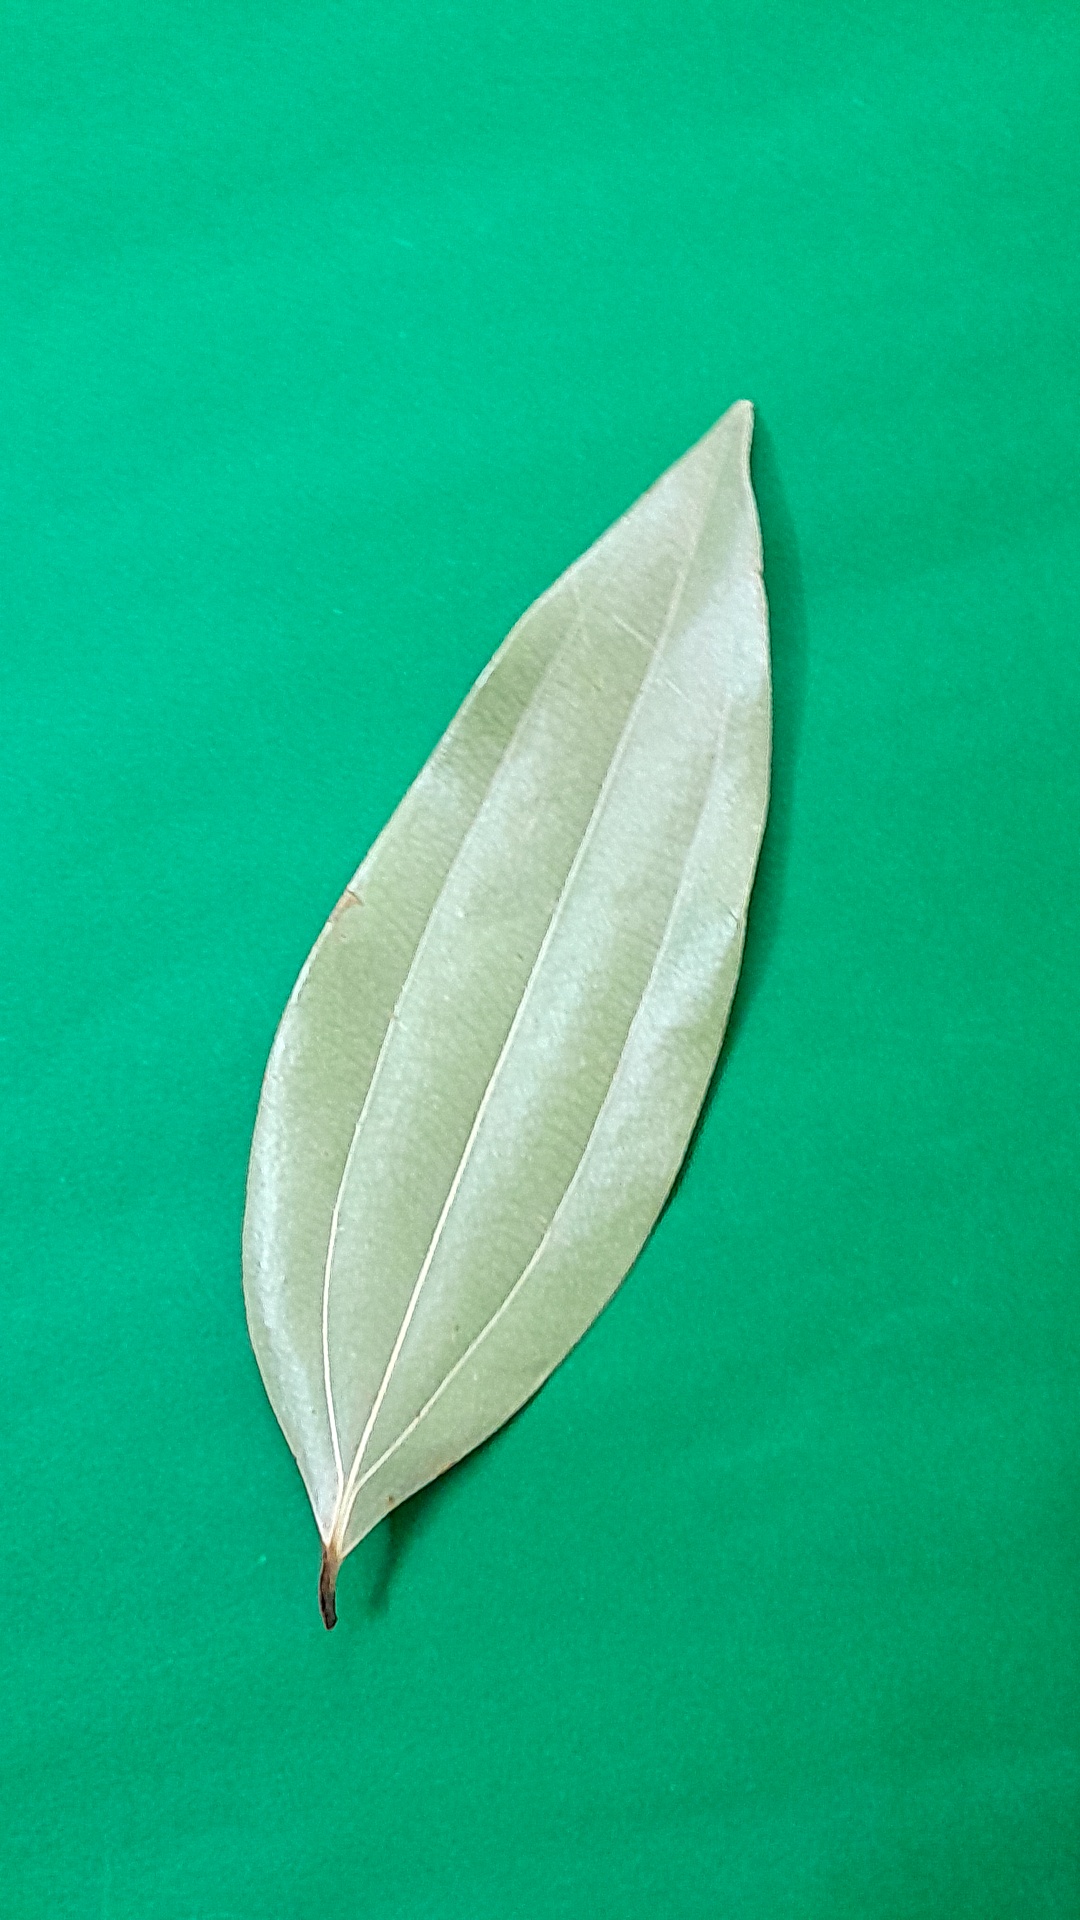
Label: Dry Leaf